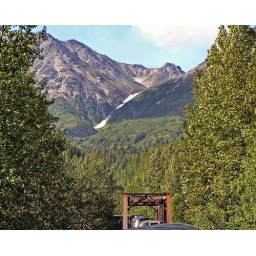
Alaskan mountains seen from the observation deck of a ARR train returning from Denali Nationa Park in July 2005.